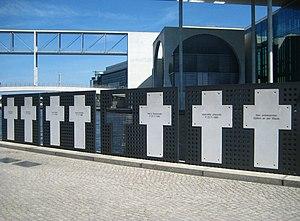
Le monument Weiße Kreuze rappelle depuis 1971 les morts du Mur de Berlin à côté du Palais du Reichstag à Berlin. Après la réunification allemande, le monument doit déménager à cause du chantier de construction. La nouvelle position sera au sud du Reichstag. Au 50ᵉ anniversaire des Émeutes de 1953 en Allemagne de l'Est, cela devenait au bord de la Spree rouverte. Wolfgang Thierse faisait un discours pour l'ouverture.